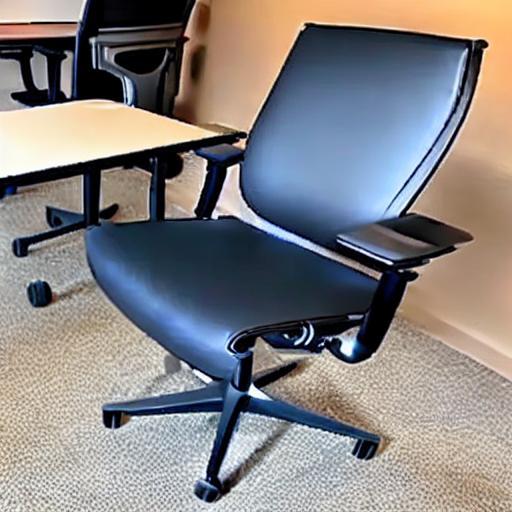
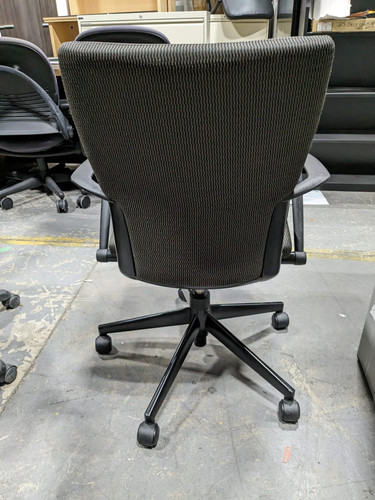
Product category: items_chair
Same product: no